Starlet (film)

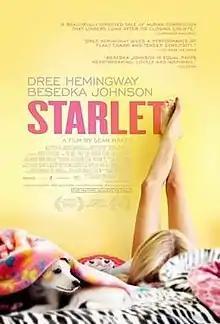
Theatrical release poster

Starlet is a 2012 American independent drama film directed, edited, and by Sean Baker, who the screenplay with Chris Bergoch. It explores the unlikely friendship that blossoms between a 21-year-old woman (Dree Hemingway) and an 85-year-old woman (Besedka Johnson) when their lives intersect in the San Fernando Valley.